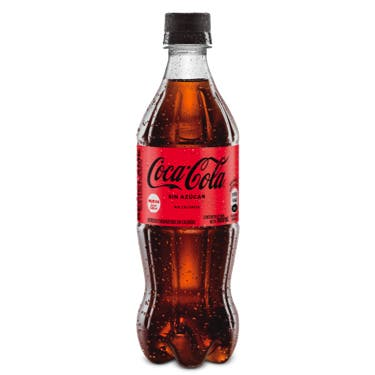
A Coca-Cola sugar free soda in a 600-mililiters plastic bottle